Claude Louis François Régnier de Guerchy

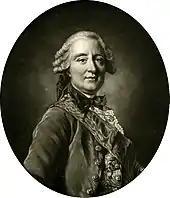
The Marquis of Blosset

Claude-Louis-François Régnier, Count of Guerchy (1715–1767), later Marquis of Blosset, was a French diplomat.